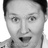
Emotion: surprise